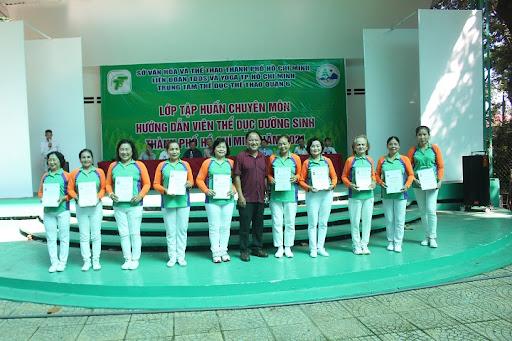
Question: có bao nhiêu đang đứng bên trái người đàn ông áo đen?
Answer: có năm người đang đứng bên trái người đàn ông áo đen